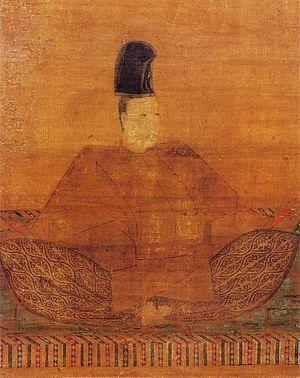
L'empereur Go-En'yū. Son nom posthume lui a été donné en mémoire de celui de l'empereur En'yū (on peut traduire le préfixe Go-, 後, par « postérieur », ce qui donne donc « Empereur En'yū postérieur ».)